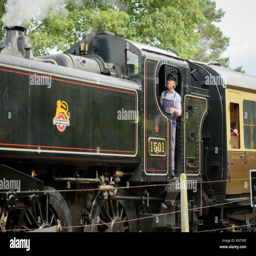
the driver of the train